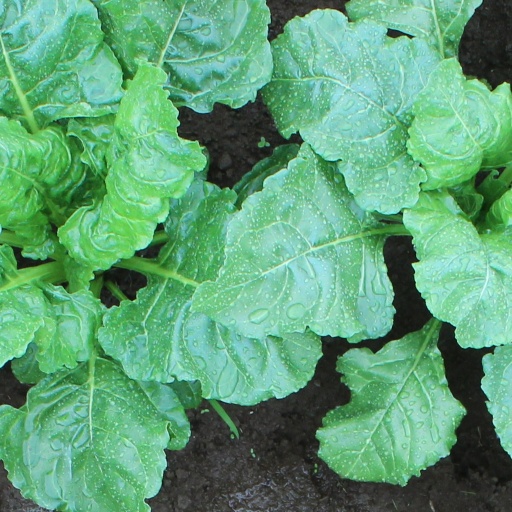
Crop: sugar beet